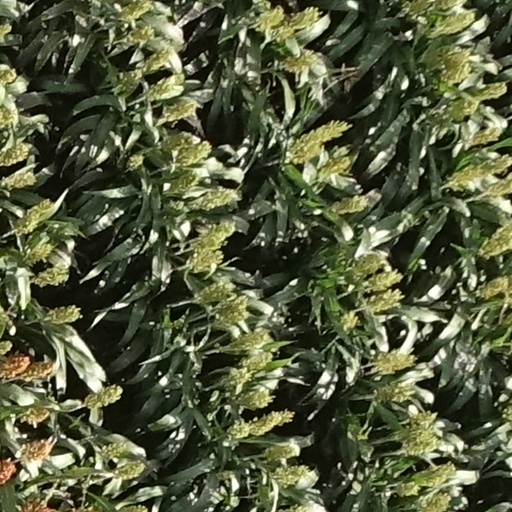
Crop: sorghum